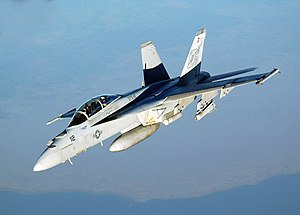
Boeing F/A-18E/F Super Hornet
En F/A-18F Super Hornet fra US Navy
Boeing F/A-18E/F Super Hornet er et amerikansk 4,5. generations jetkampfly, der findes i to versioner: F/A-18E med et enkelt sæde og F/A-18F med to sæder.